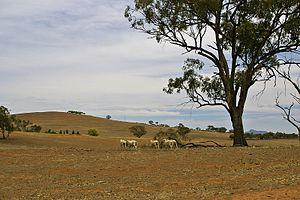
L’écohydrologie est un domaine interdisciplinaire qui étudie les interactions entre l'eau et les écosystèmes. C'est la partie de l'hydrologie focalisée sur l'écologie. Ces interactions peuvent avoir lieu au sein de milieux aquatiques, ou sur la terre. Les domaines de recherche en écohydrologie comprennent l'évapotranspiration et l'utilisation de l'eau de la plante, l'adaptation des organismes à leur environnement aquatique, l'influence de la végétation sur l'écoulement et la fonction des cours d'eau et les réactions entre les processus écologiques et le cycle hydrologique.
La sécheresse ou sècheresse \sɛʃ.ʁɛs\ définit l'état d'un environnement confronté à un manque d'eau significativement long et important pour qu'il ait des impacts sur la flore, la faune et les sociétés. Sécheresse ne doit pas être confondu avec aridité. Une région aride peut connaître des épisodes de sécheresse.
La sécheresse en Australie est définie comme les précipitations sur une période de trois mois dans leur plus bas décile de ce qui a été enregistré dans la région par le passé.